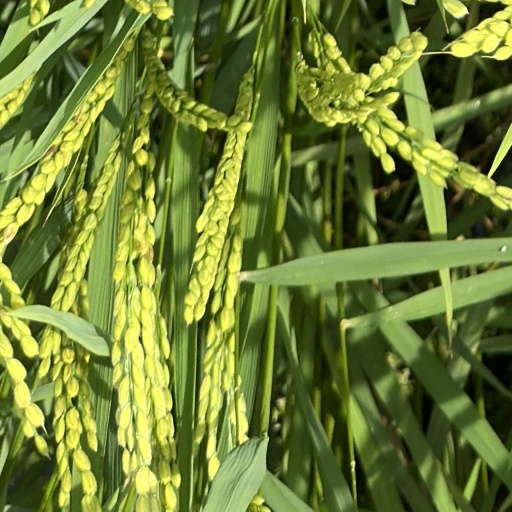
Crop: rice